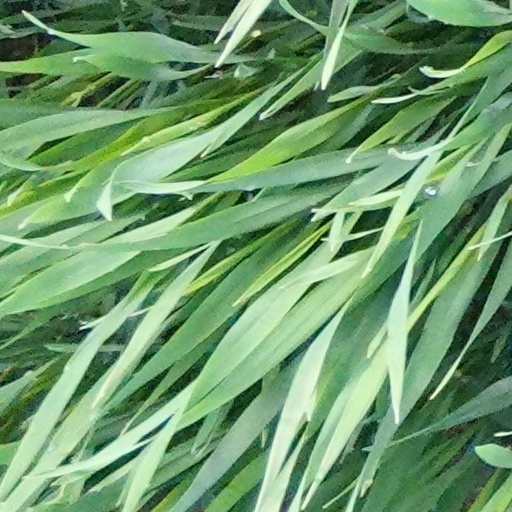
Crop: wheat